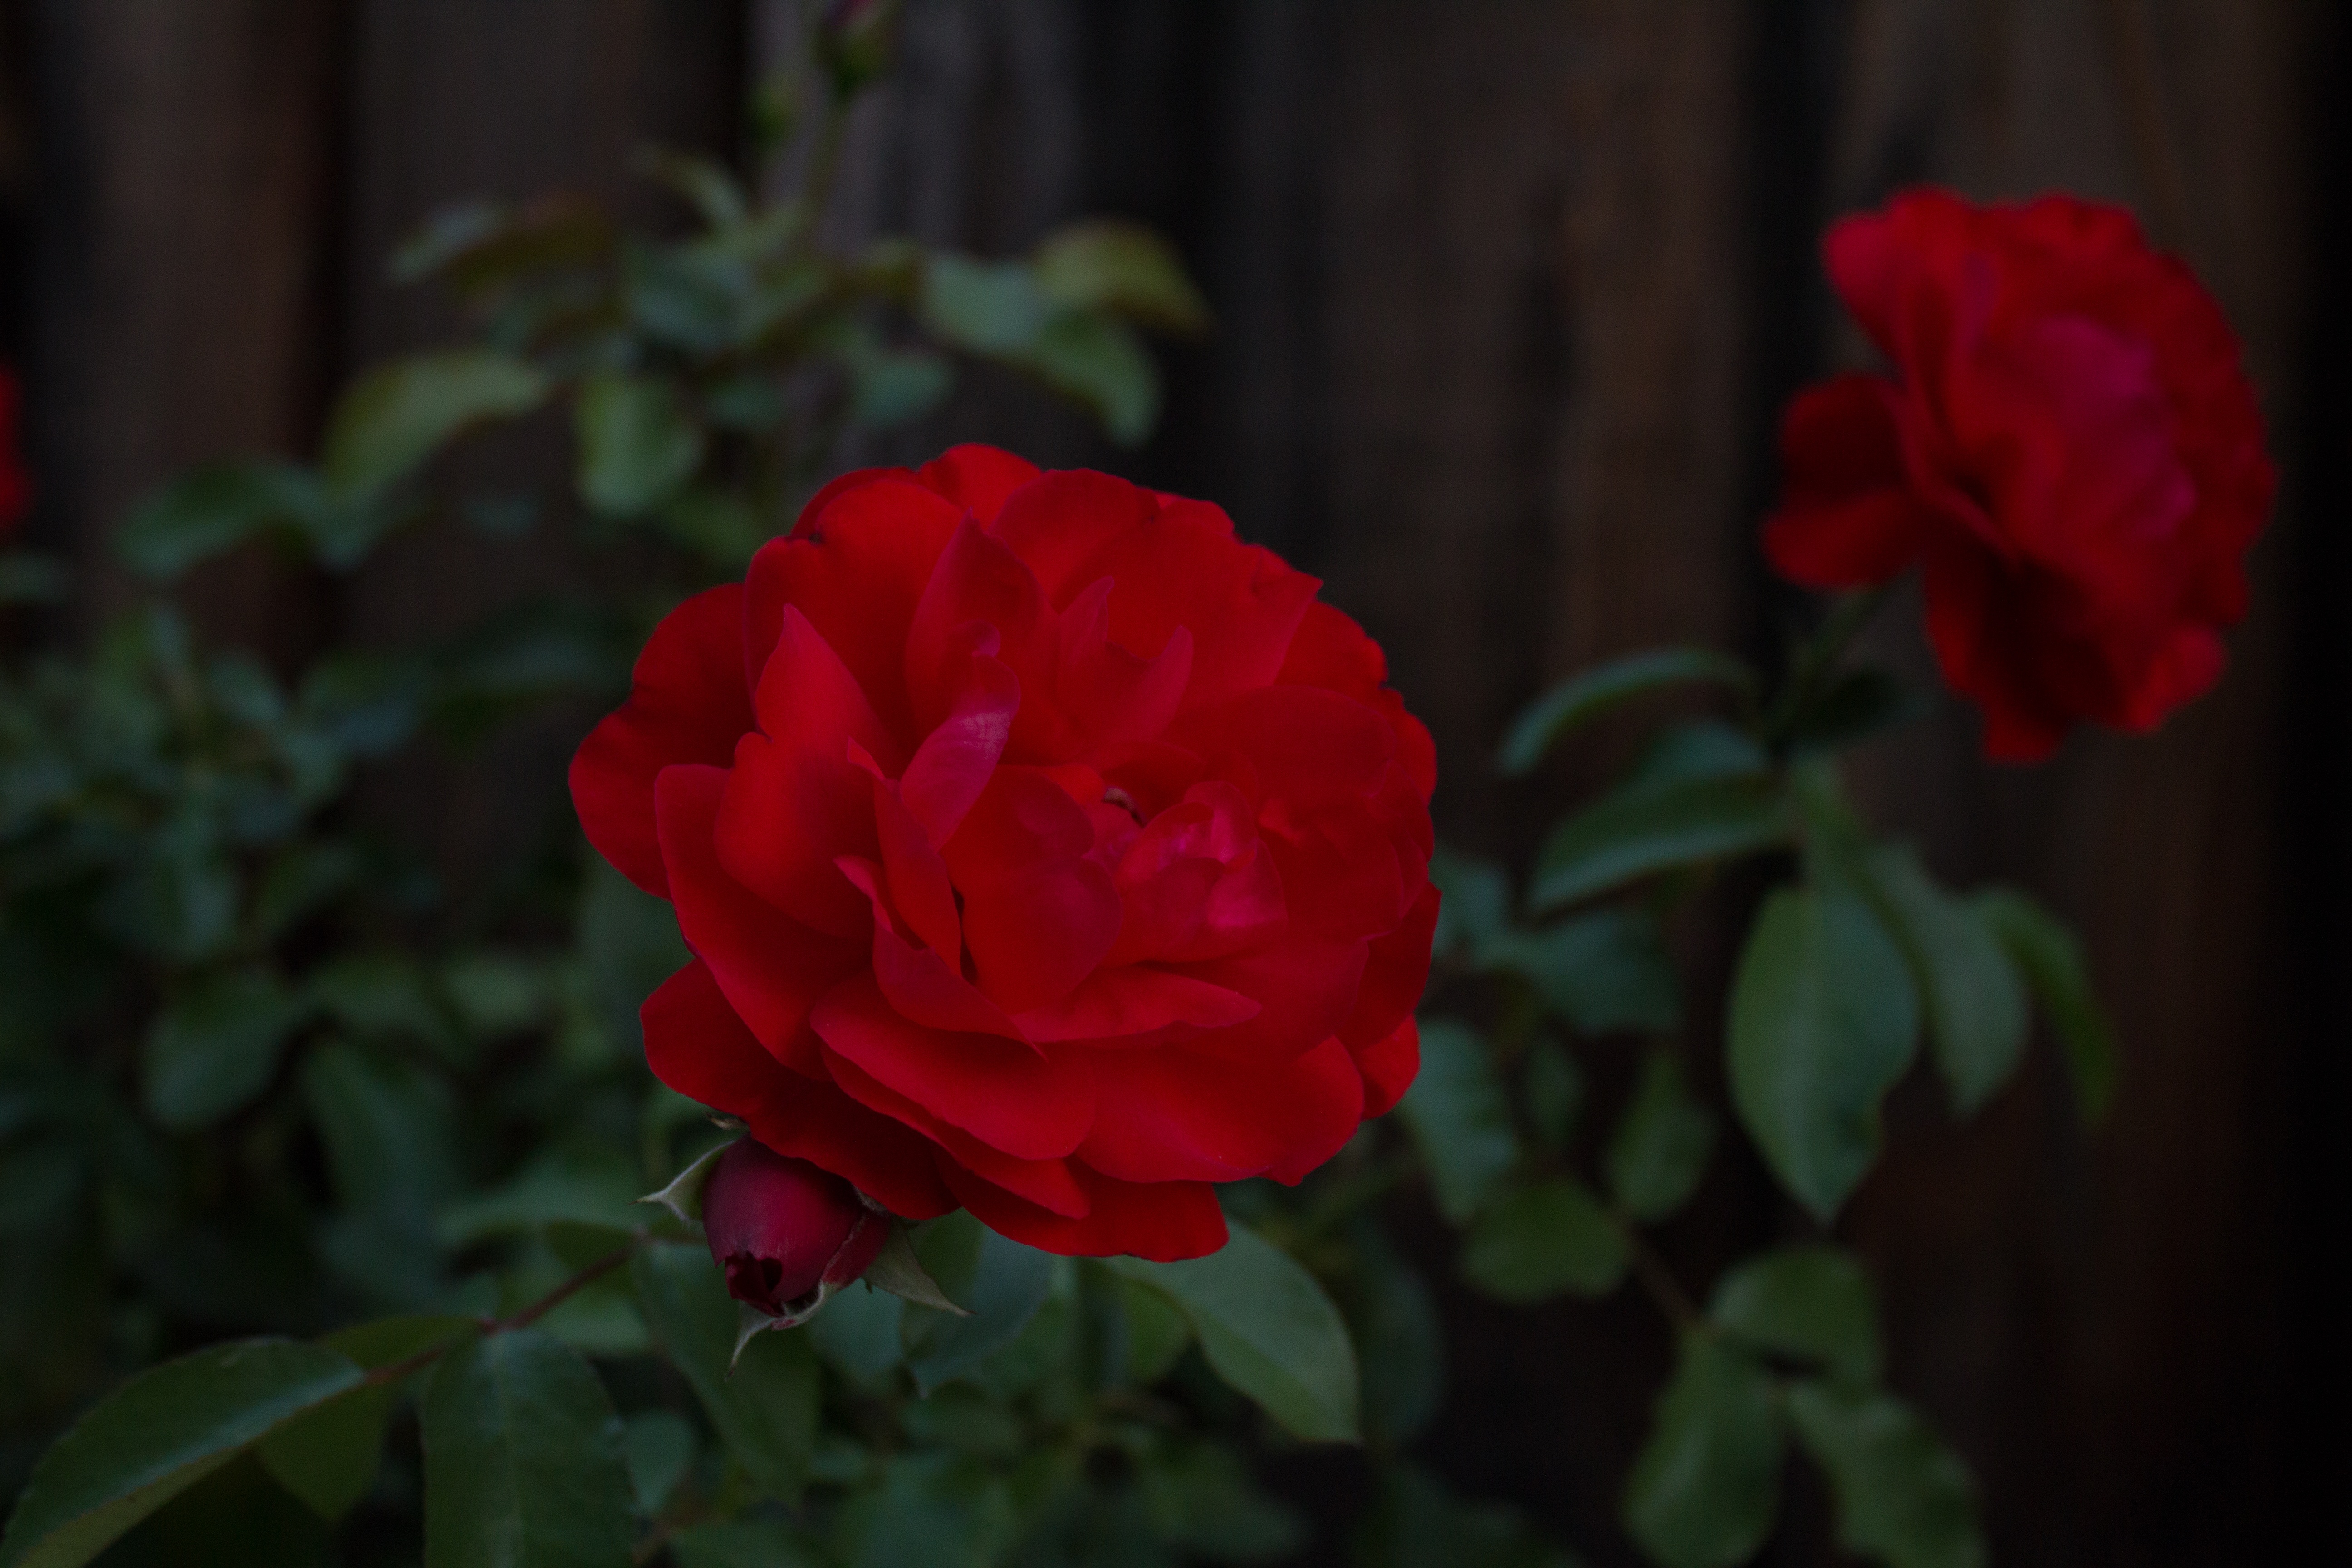
plant, flower, petal, rose, red, flora, floribunda, macro photography, flowering plant, garden roses, rose family, land plant, rosa centifolia